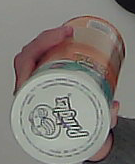
Product: pringles_paprika